Battles at Göta Älv

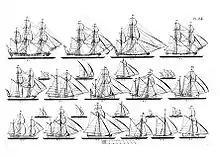
Ships used by both sides in the conflict. From Fredrik Henrik af Chapman's "Architectura Navalis Mercatoria".

Following their victory against Tordenskjold in May 1717, the Swedish military deemed that Strömstad was in a vulnerable position and that it required reinforcement. Captain Nils Gyllenschruf succeeded in transporting soldiers, cannons, ammunition and grain from Gothenburg to Strömstad by June 14. The troops were part of the Halland Regiment and the previously mentioned Grenadier Battalion. The Västerbotten Regiment was also ordered to Strömstad. A major fortification project ensued, and by June 29, General Major Johan Giertta, who was responsible for the defense of the border with Norway, could report that two cannon batteries were operational and the remaining two were near completion.